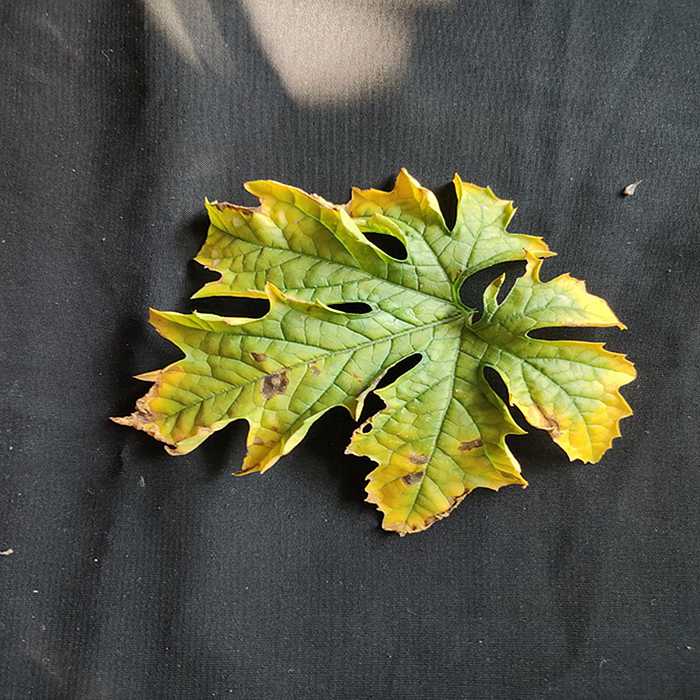
Plant: Bitter Gourd
Label: Fusarium wilt